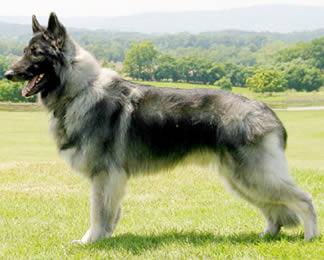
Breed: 211-n000018-German_shepherd